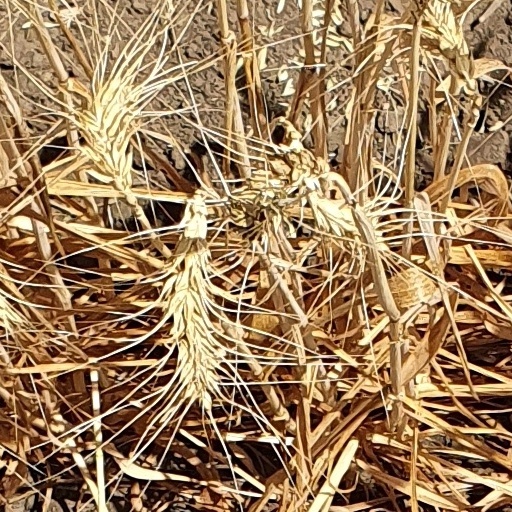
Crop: wheat